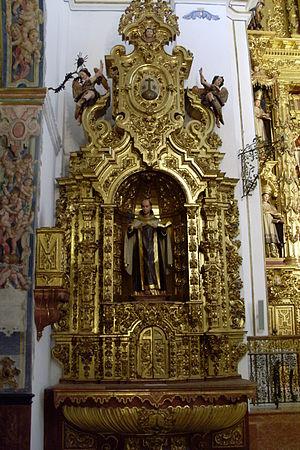
Georges Albert Maurice Victor Bataille, né le 10 septembre 1897 à Billom, mort le 9 juillet 1962 à Paris, est un bibliothécaire et écrivain français.
Juan de Yepes Álvarez, né à Fontiveros le 24 juin 1542 et mort au couvent d'Úbeda le 14 décembre 1591, est un prêtre carme, saint mystique espagnol, souvent appelé le réformateur et « Saint du Carmel ». Ses écrits mystiques, toujours populaires, font qu'il fut déclaré Docteur de l'Église en 1926. Liturgiquement il est commémoré le 14 décembre.